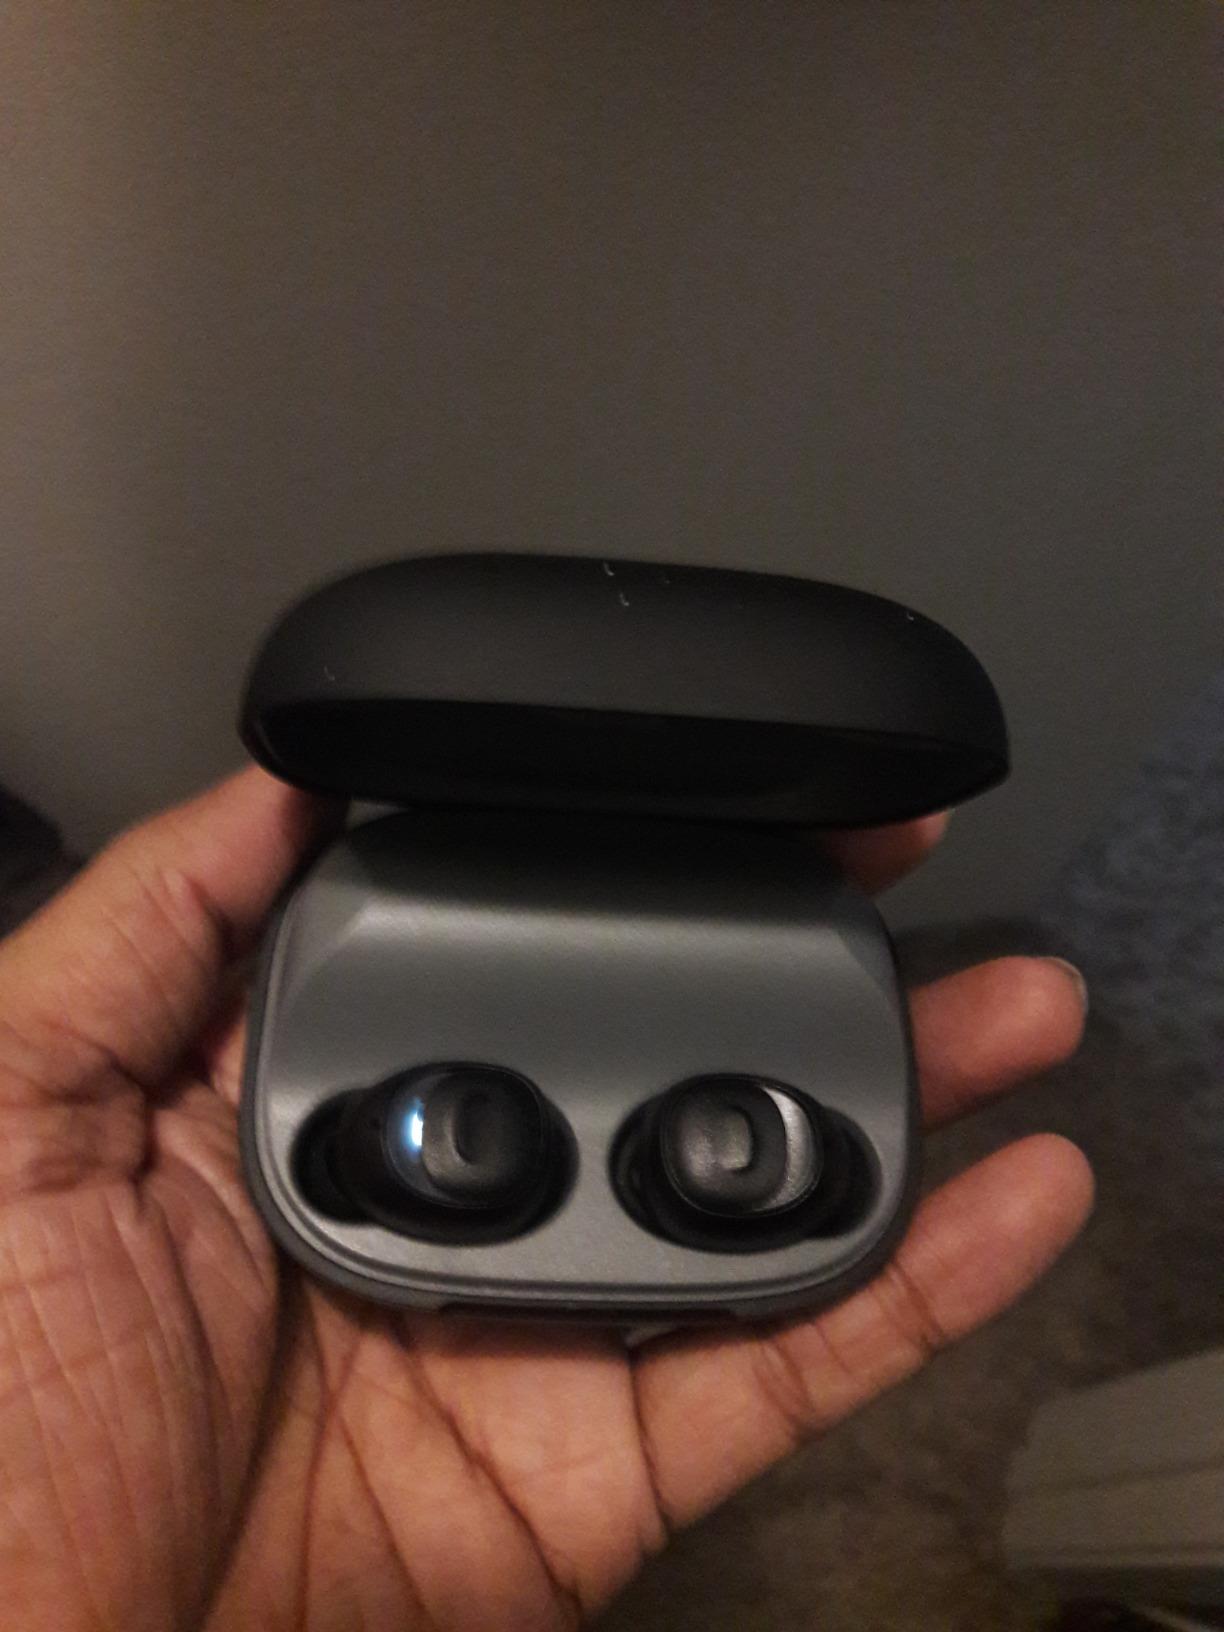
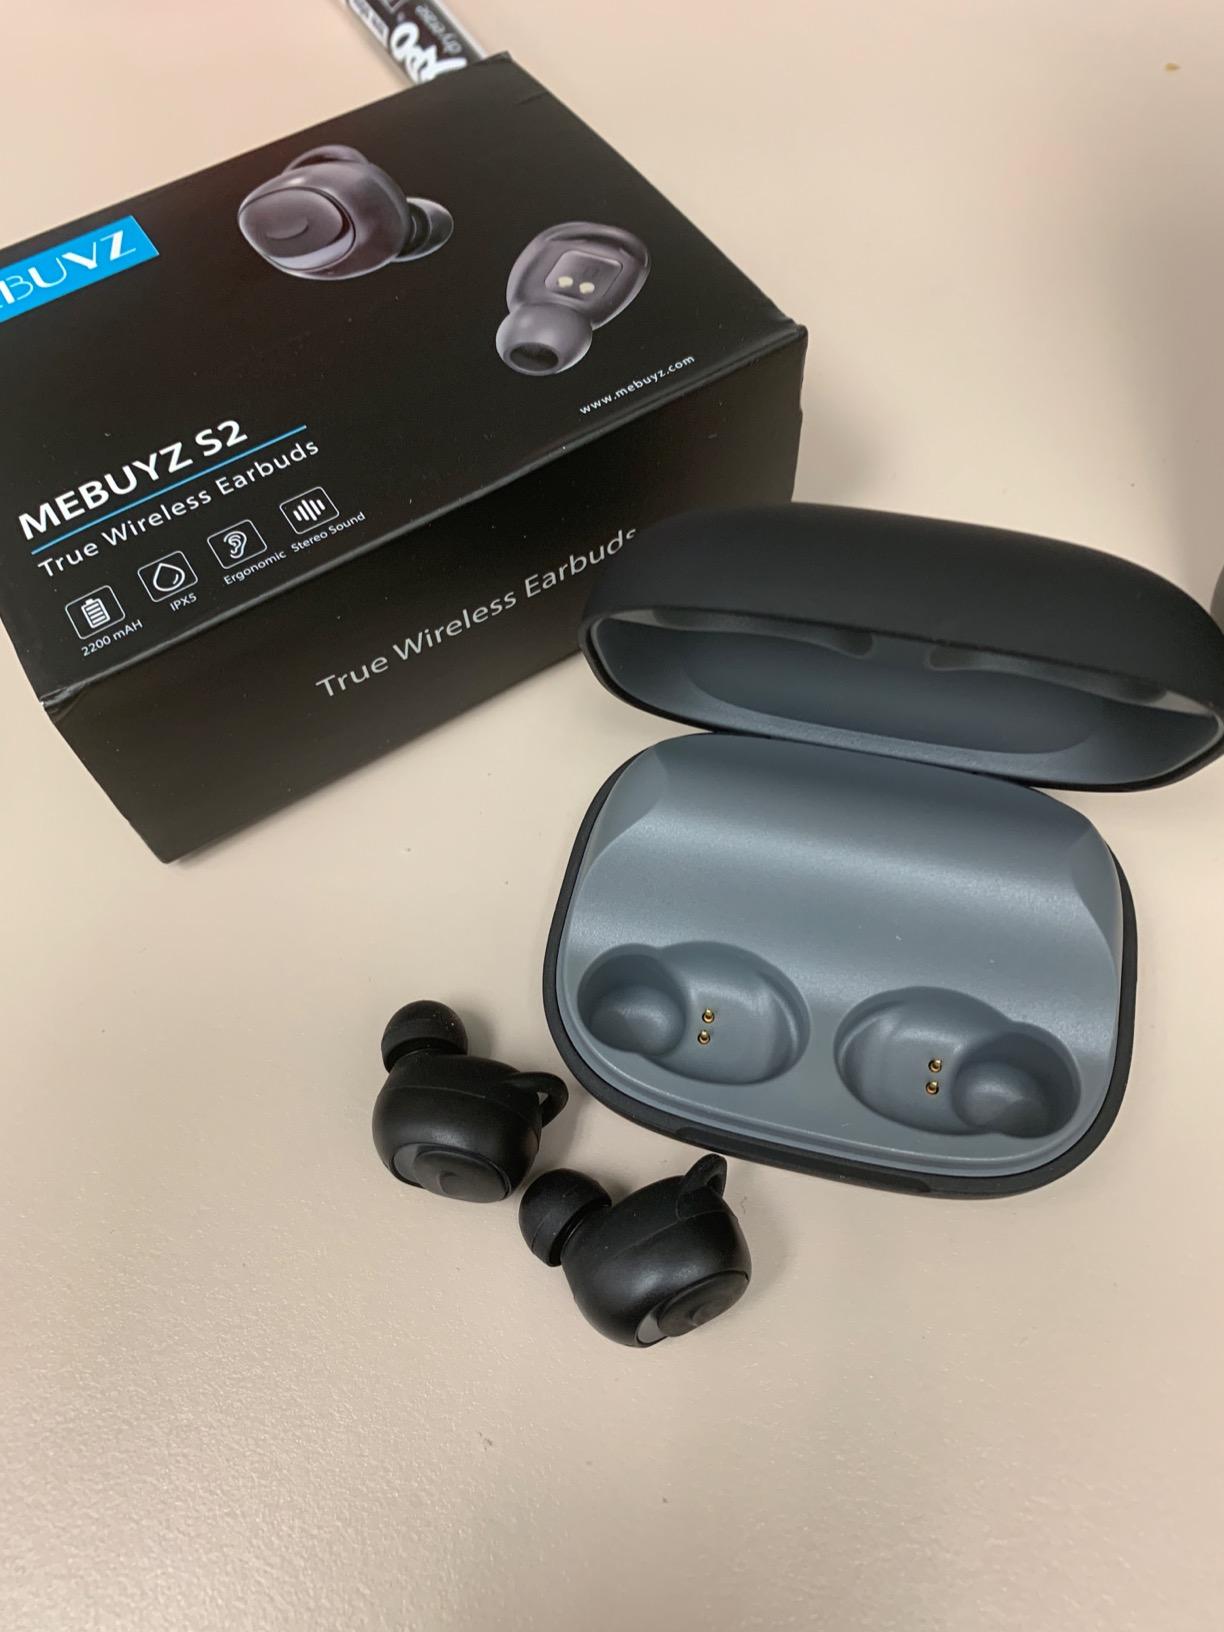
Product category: earbuds
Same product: yes